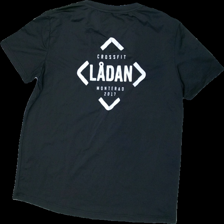
View: back
Type: T-shirt
Category: Men
Brand: Not in the list
Brand text on label: Change
Colors: Black, White
Material: 100% Polyester
Pattern: Other
Cut: Regular
Size: L
Season: All
Price range: 50-100
Recommended usage: Reuse
Description: t-shirt with text